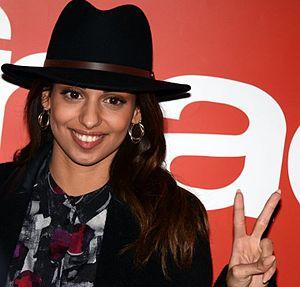
Tal à la cérémonie des NRJ Music Awards 2014
NRJ Music Awards 15th Edition, est la quinzième édition des NRJ Music Awards, qui a lieu le samedi 14 décembre 2013 en direct du Palais des Festivals de Cannes sur TF1 et présentée par Nikos Aliagas.
Cet article présente la liste des participants à l'émission de télévision française de divertissement Danse avec les stars diffusée sur TF1 depuis le 12 février 2011.
Danse avec les stars est une émission de télévision française produite par BBC Studios France et TF1 Production, et diffusée sur TF1 à partir du 12 février 2011. Il s'agit d'une adaptation de l'émission Strictly Come Dancing, diffusée au Royaume-Uni depuis le 15 mai 2004.
La quatrième saison de l'émission française de divertissement Danse avec les stars a été diffusée du 28 septembre 2013 au 23 novembre 2013 sur TF1. Elle a été animée par Sandrine Quétier et Vincent Cerutti.